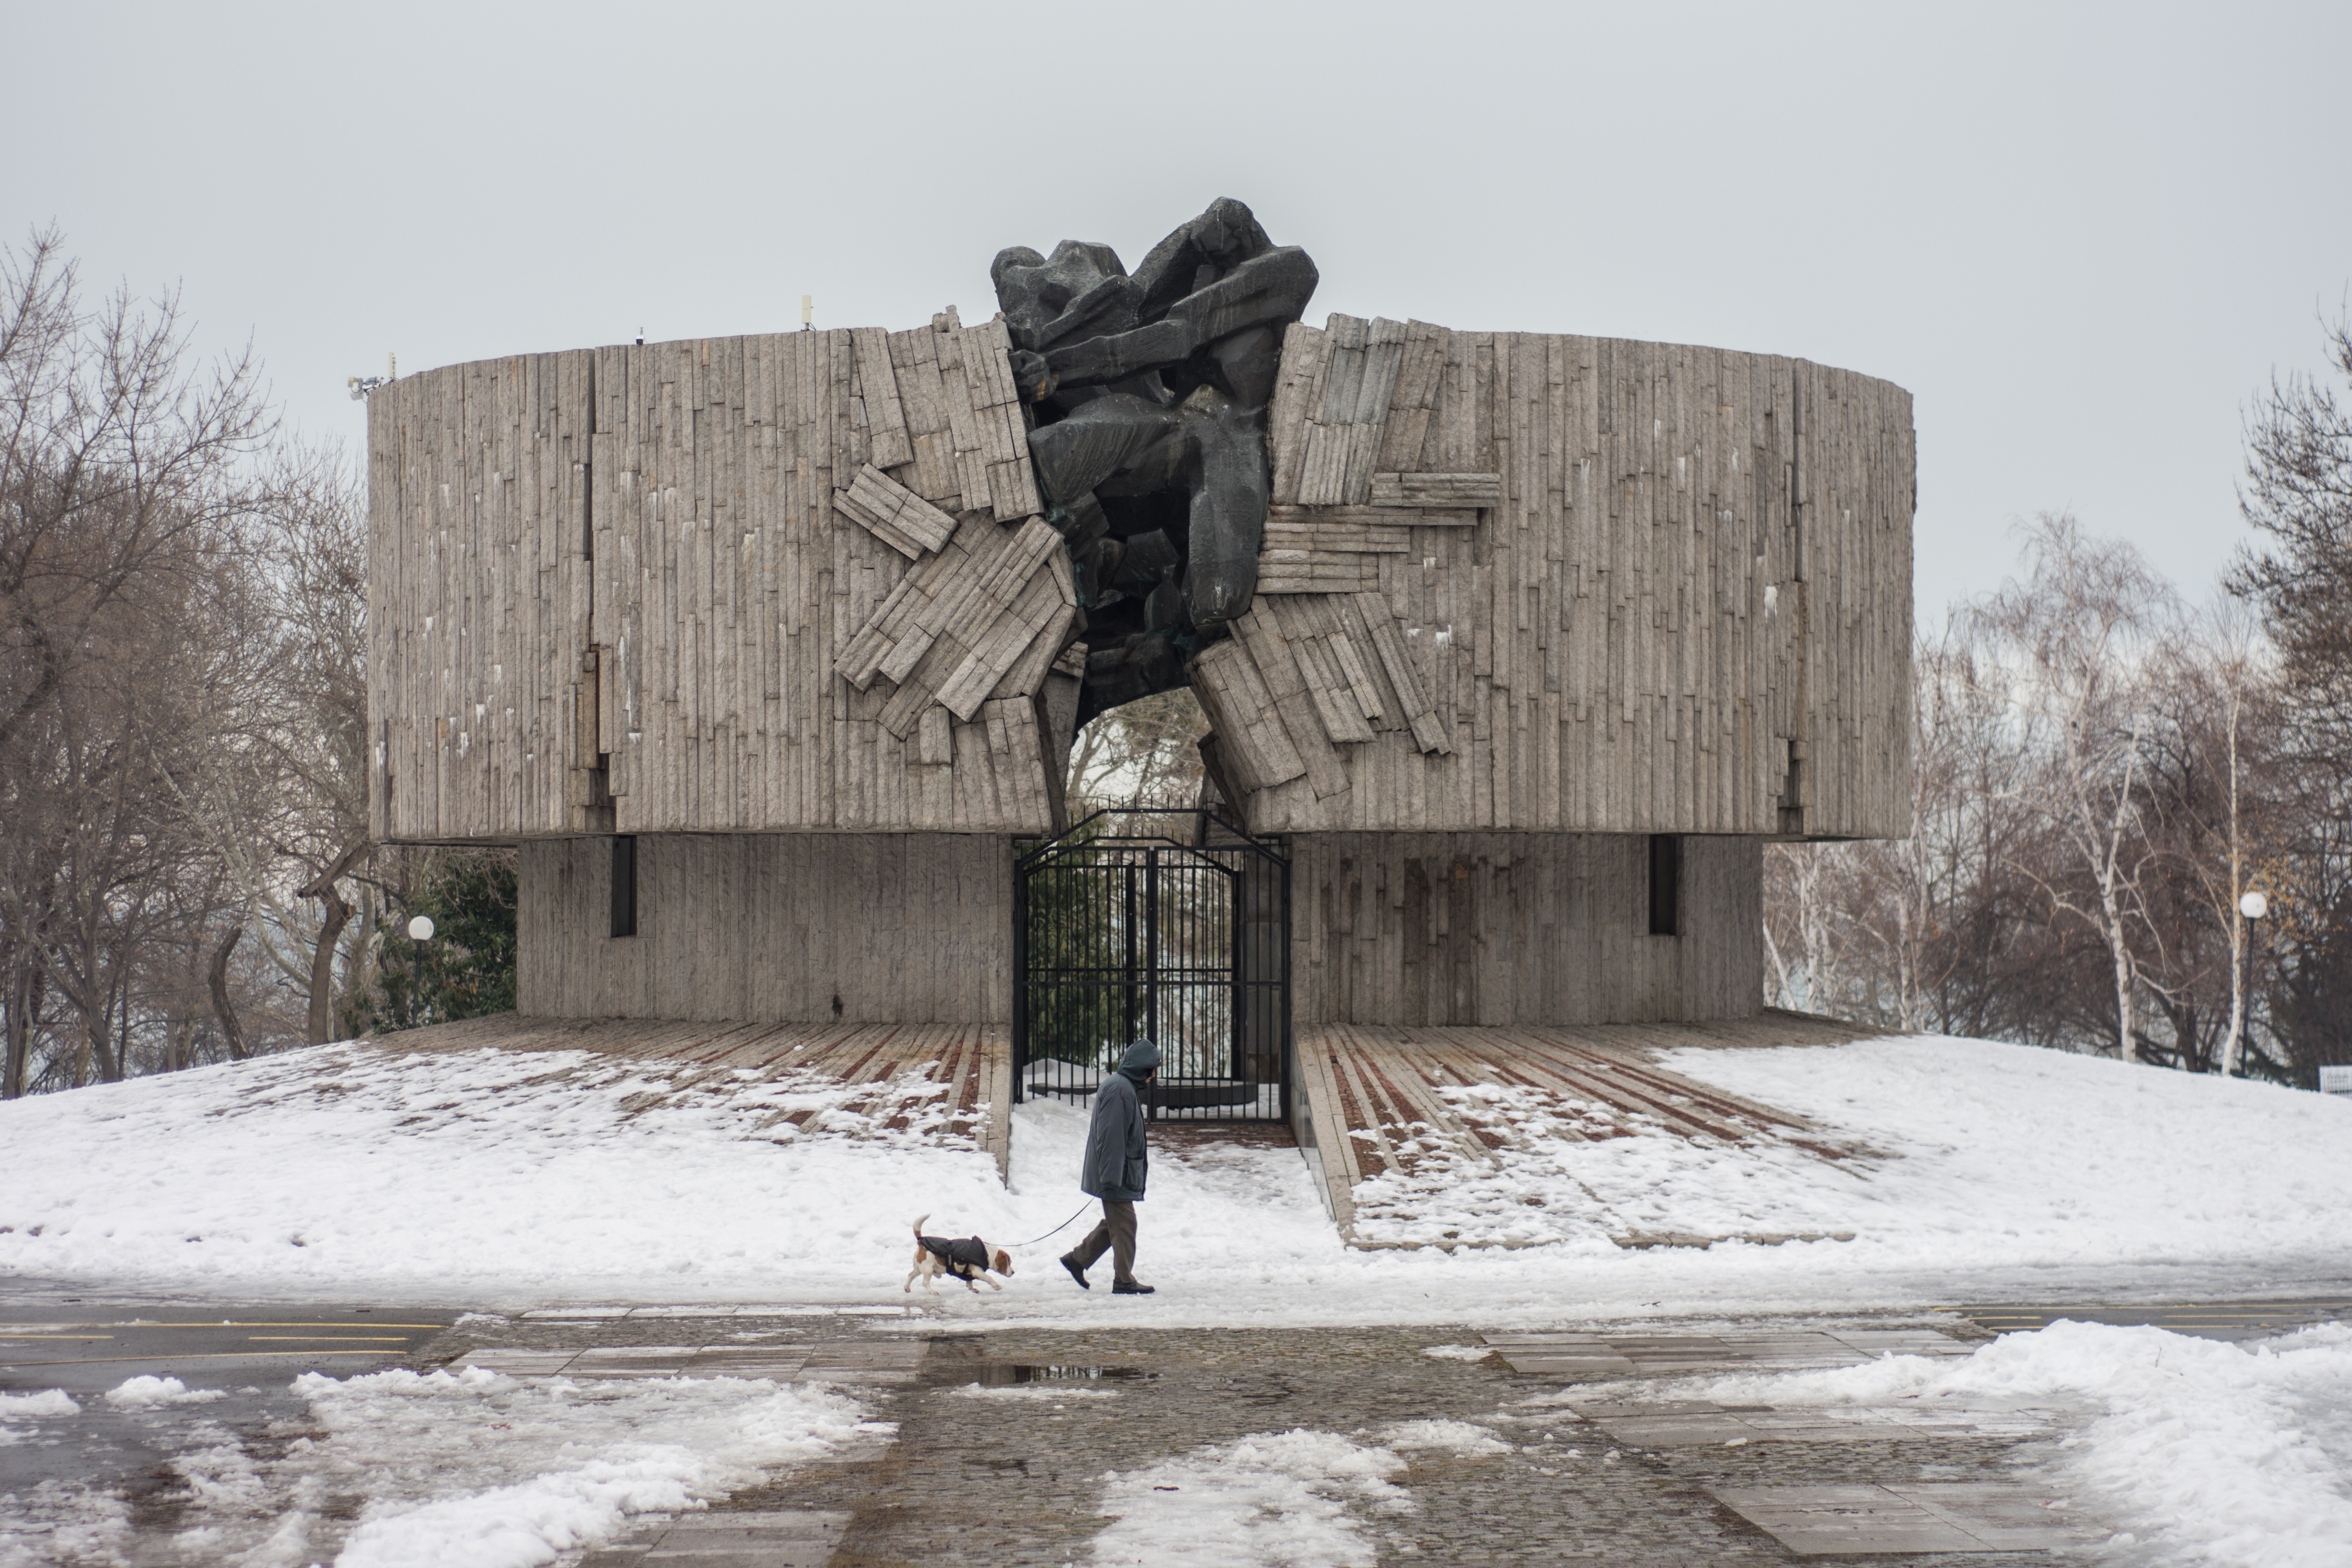
snow, winter, architecture, wood, building, old, city, stone, monument, travel, europe, statue, weather, ancient, landmark, historic, tourism, season, sculpture, memorial, art, bulgaria, burgas, comunism